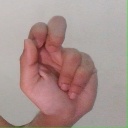
अक्षर: ढ